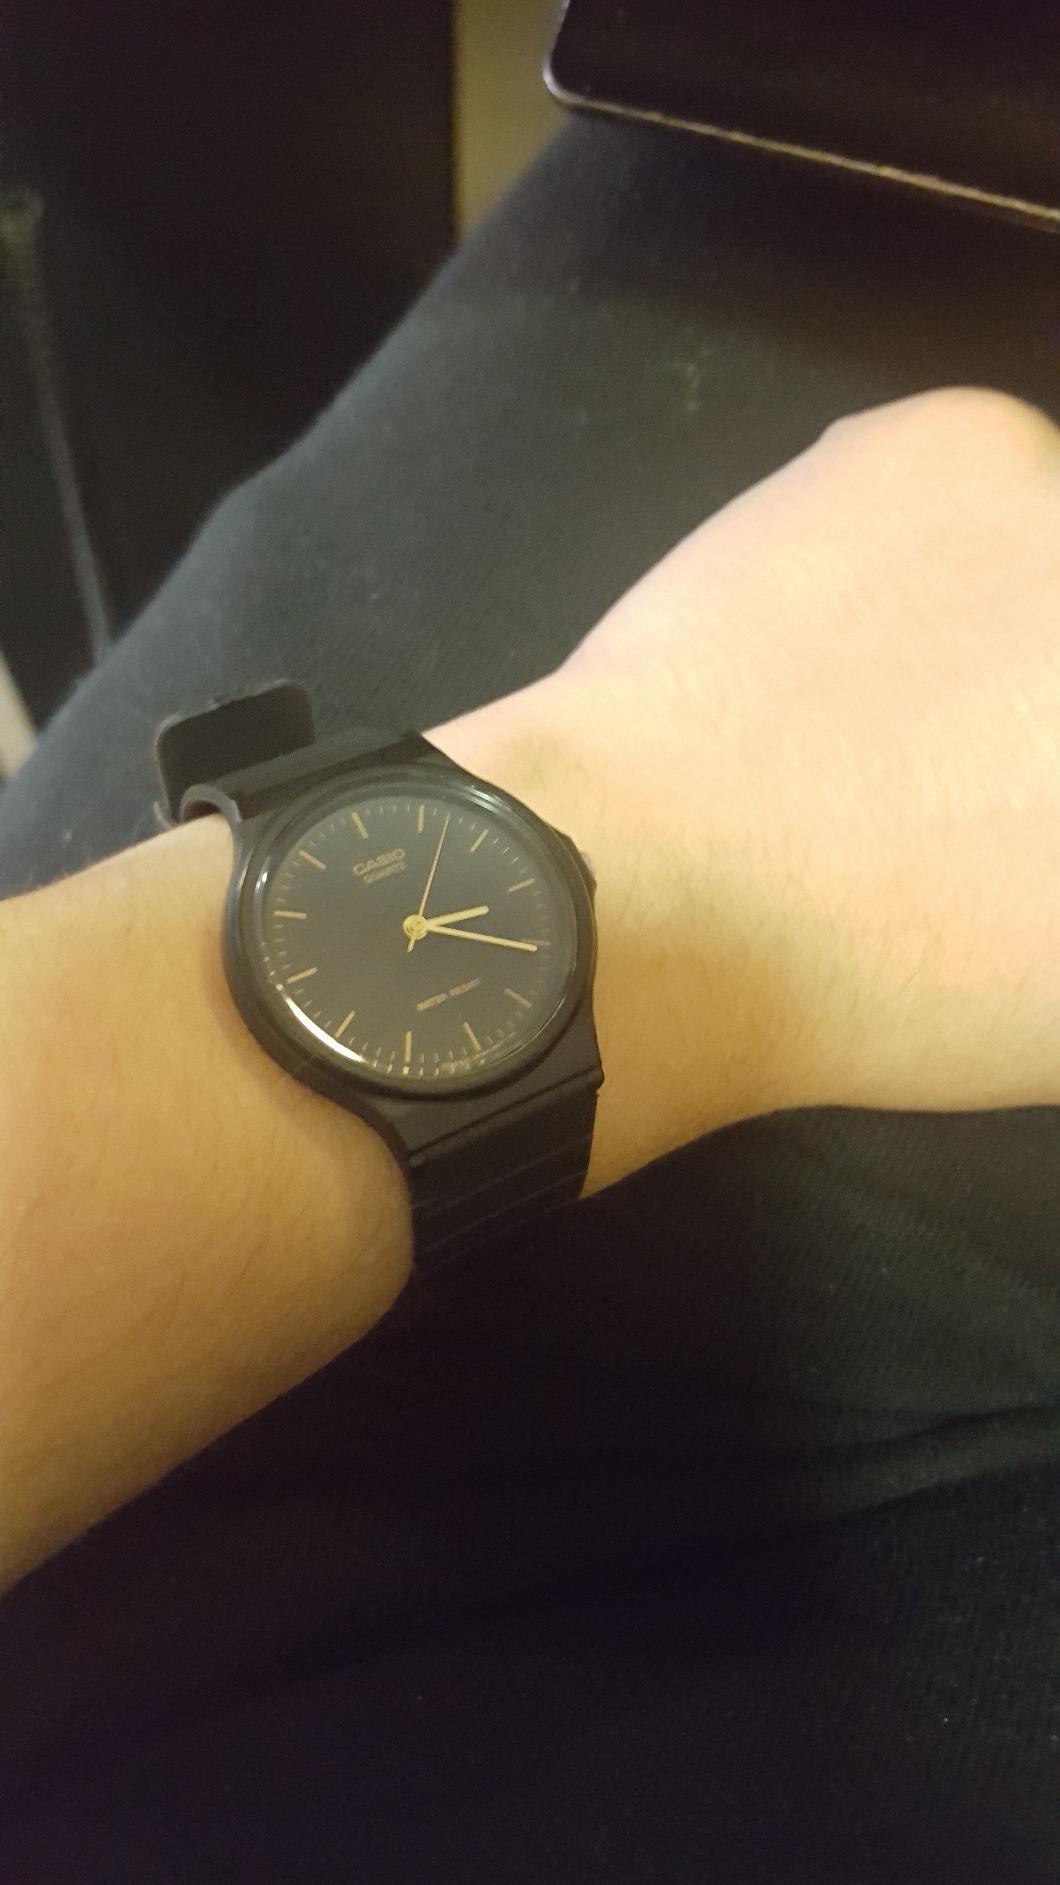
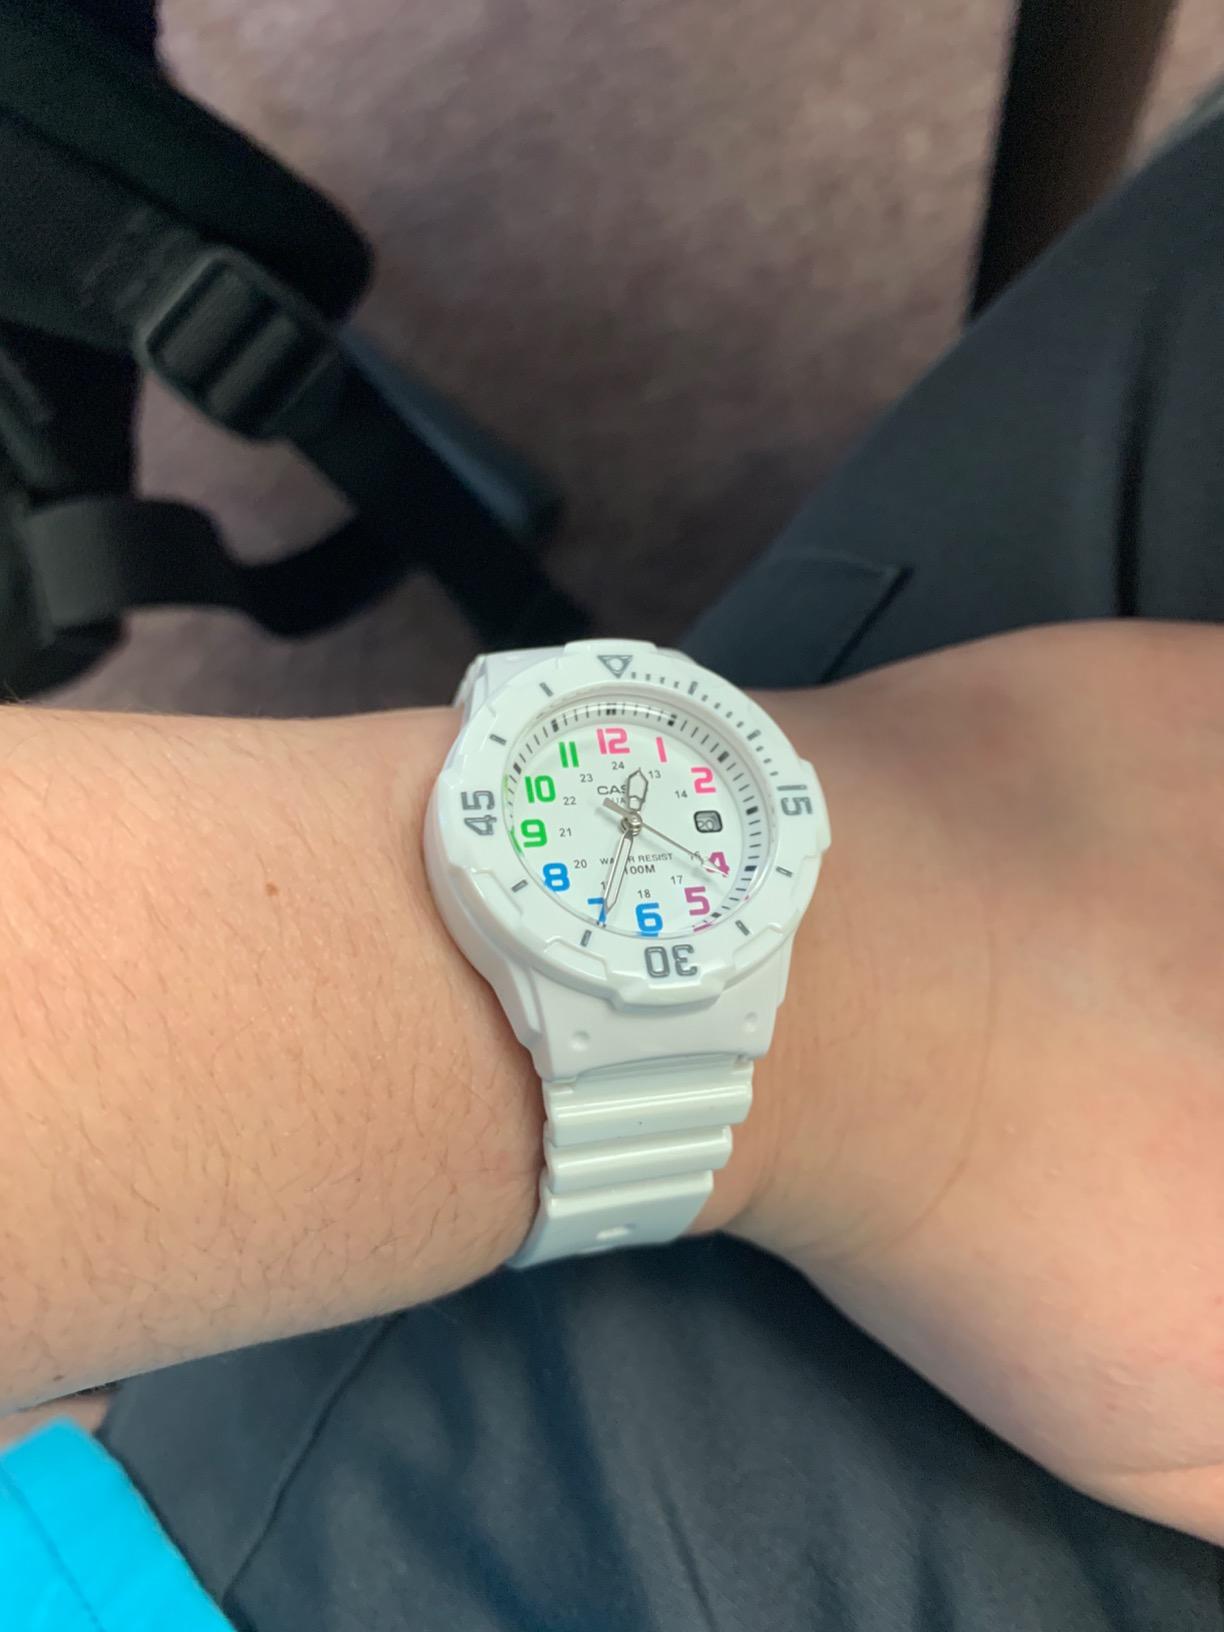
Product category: accessories_watch
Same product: no